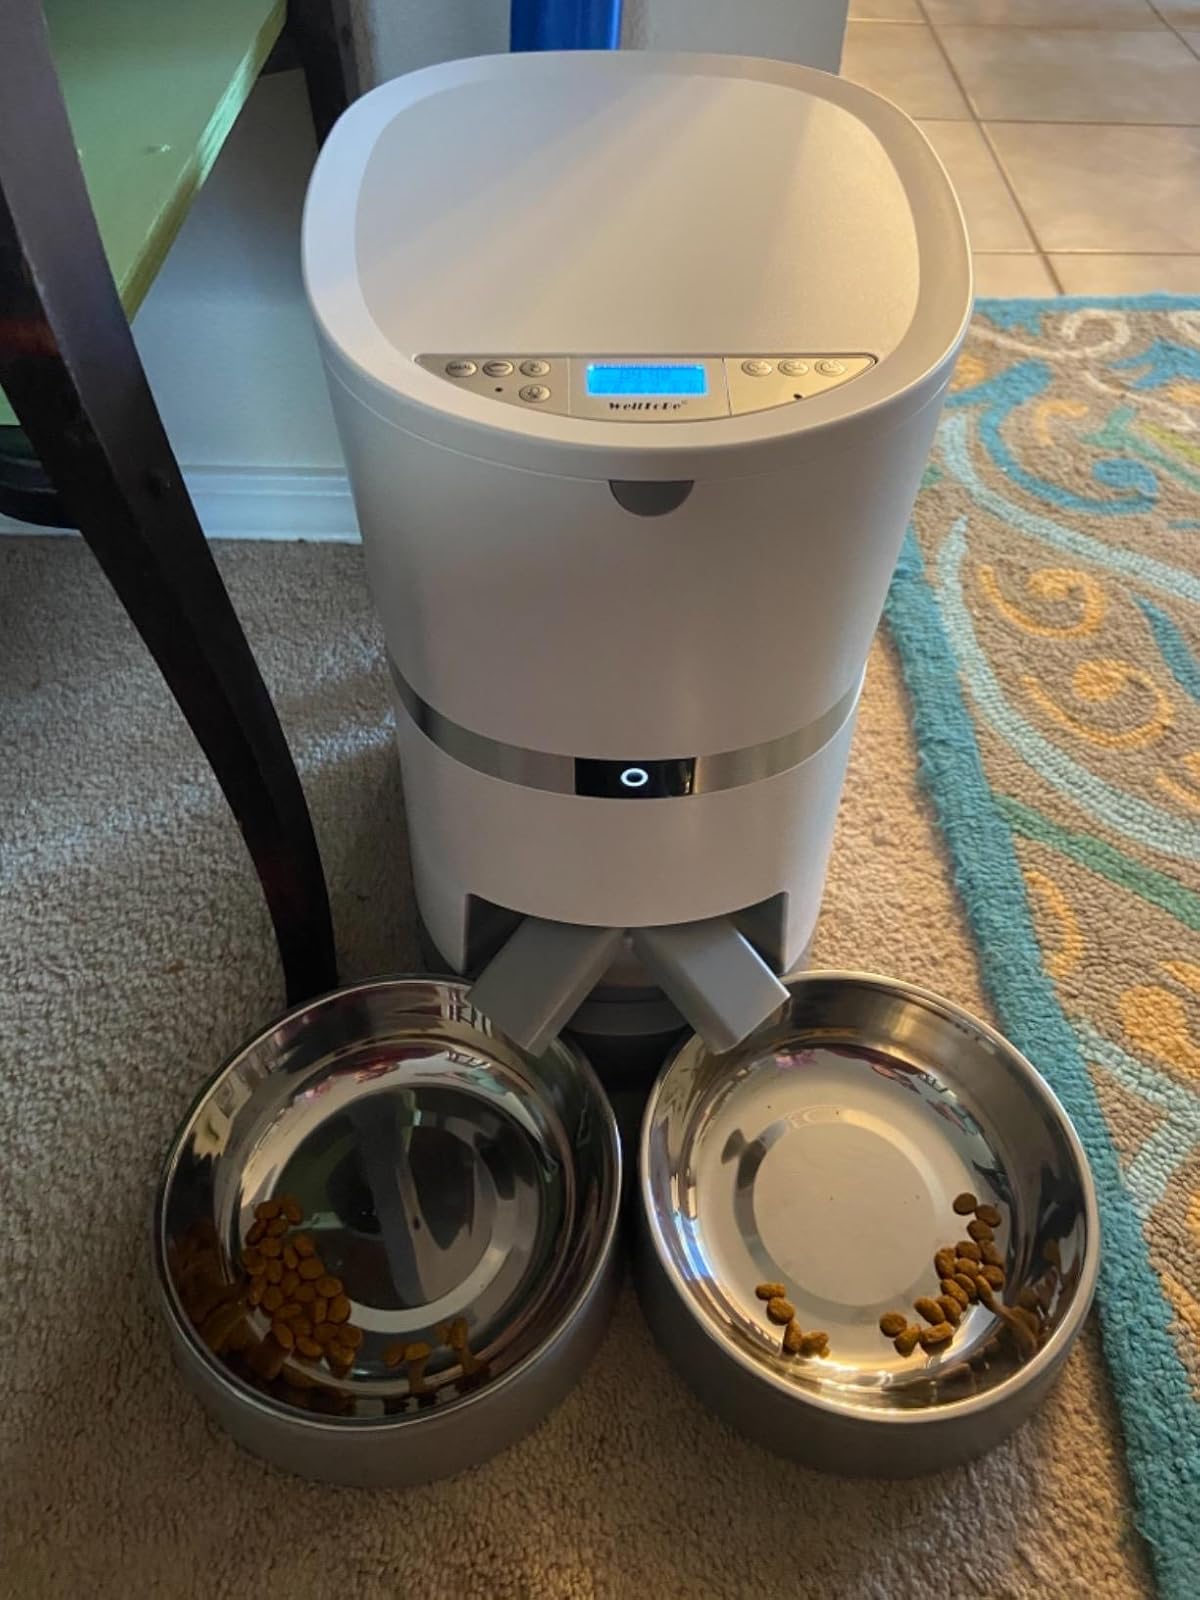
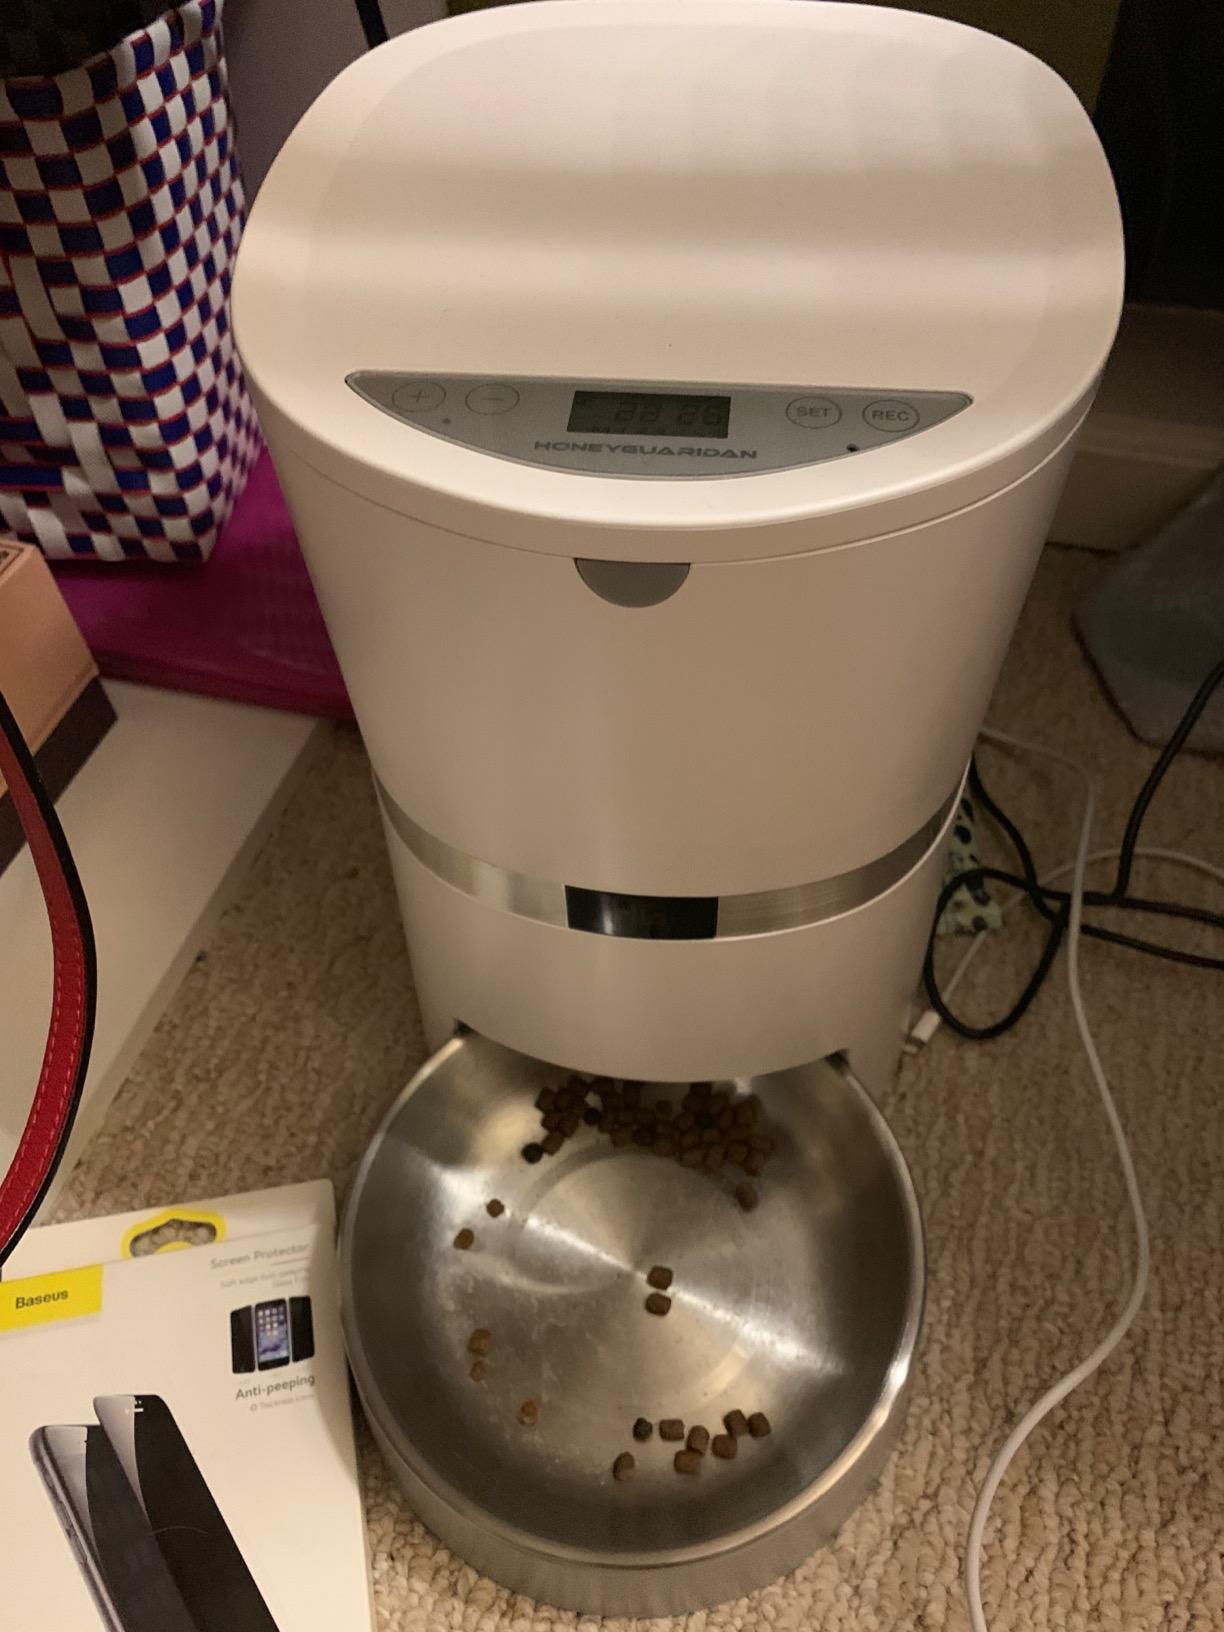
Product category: items_feeder
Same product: no